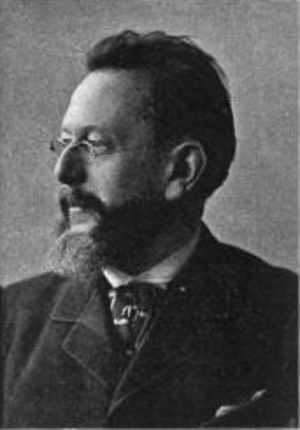
Henrik Mohn
Henrik Mohn var en norsk meteorolog og geograf. Han var bror til Jacob og Emanuel Mohn.